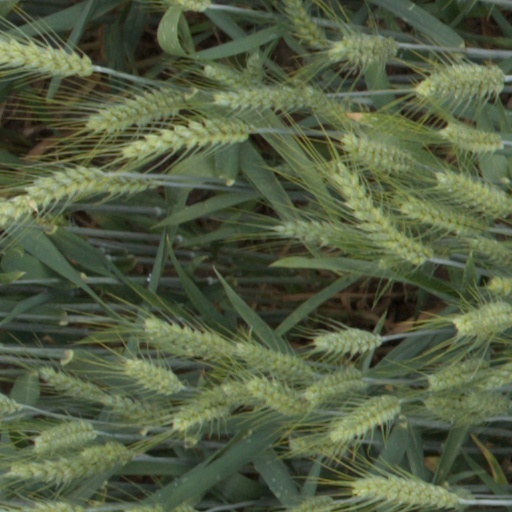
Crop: wheat